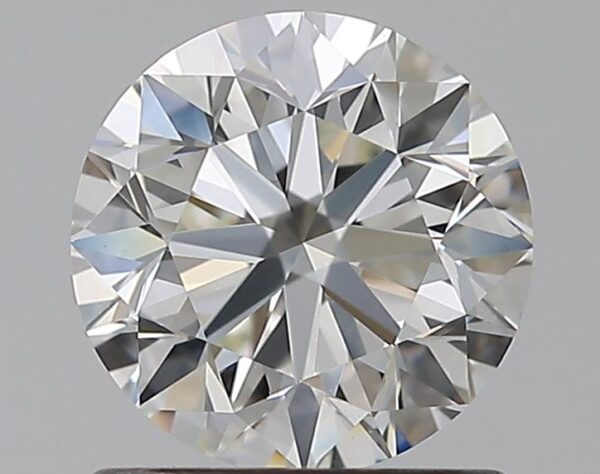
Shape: round
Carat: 1.01
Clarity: VS1
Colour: I
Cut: VG
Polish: VG
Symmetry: EX
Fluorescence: N
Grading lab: GIA
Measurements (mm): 6.23 x 6.26 x 4.01